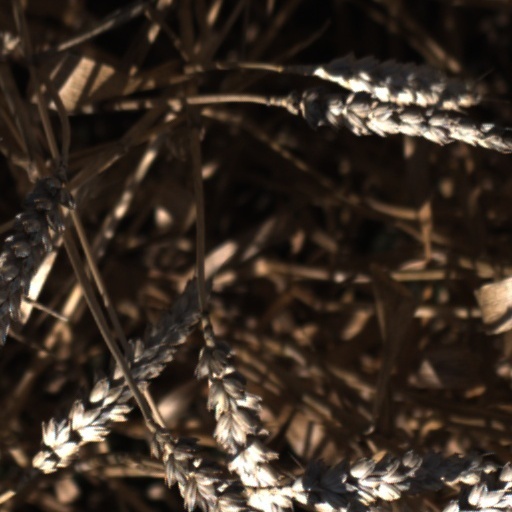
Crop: wheat